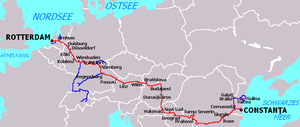
Le canal Rhin-Main-Danube est un canal à grand gabarit en Allemagne, inauguré le 25 septembre 1992, qui relie le Main, affluent du Rhin, au Danube. Il permet aux plus lourds des chalands, ceux de 1 350 tonnes, et aux convois poussés de 3 300 tonnes de traverser l'Europe de la mer du Nord à la mer Noire en trois semaines.